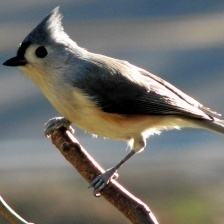
Species: TIT MOUSE
Scientific name: PARIDAE
ImageNet parent category: chickadee